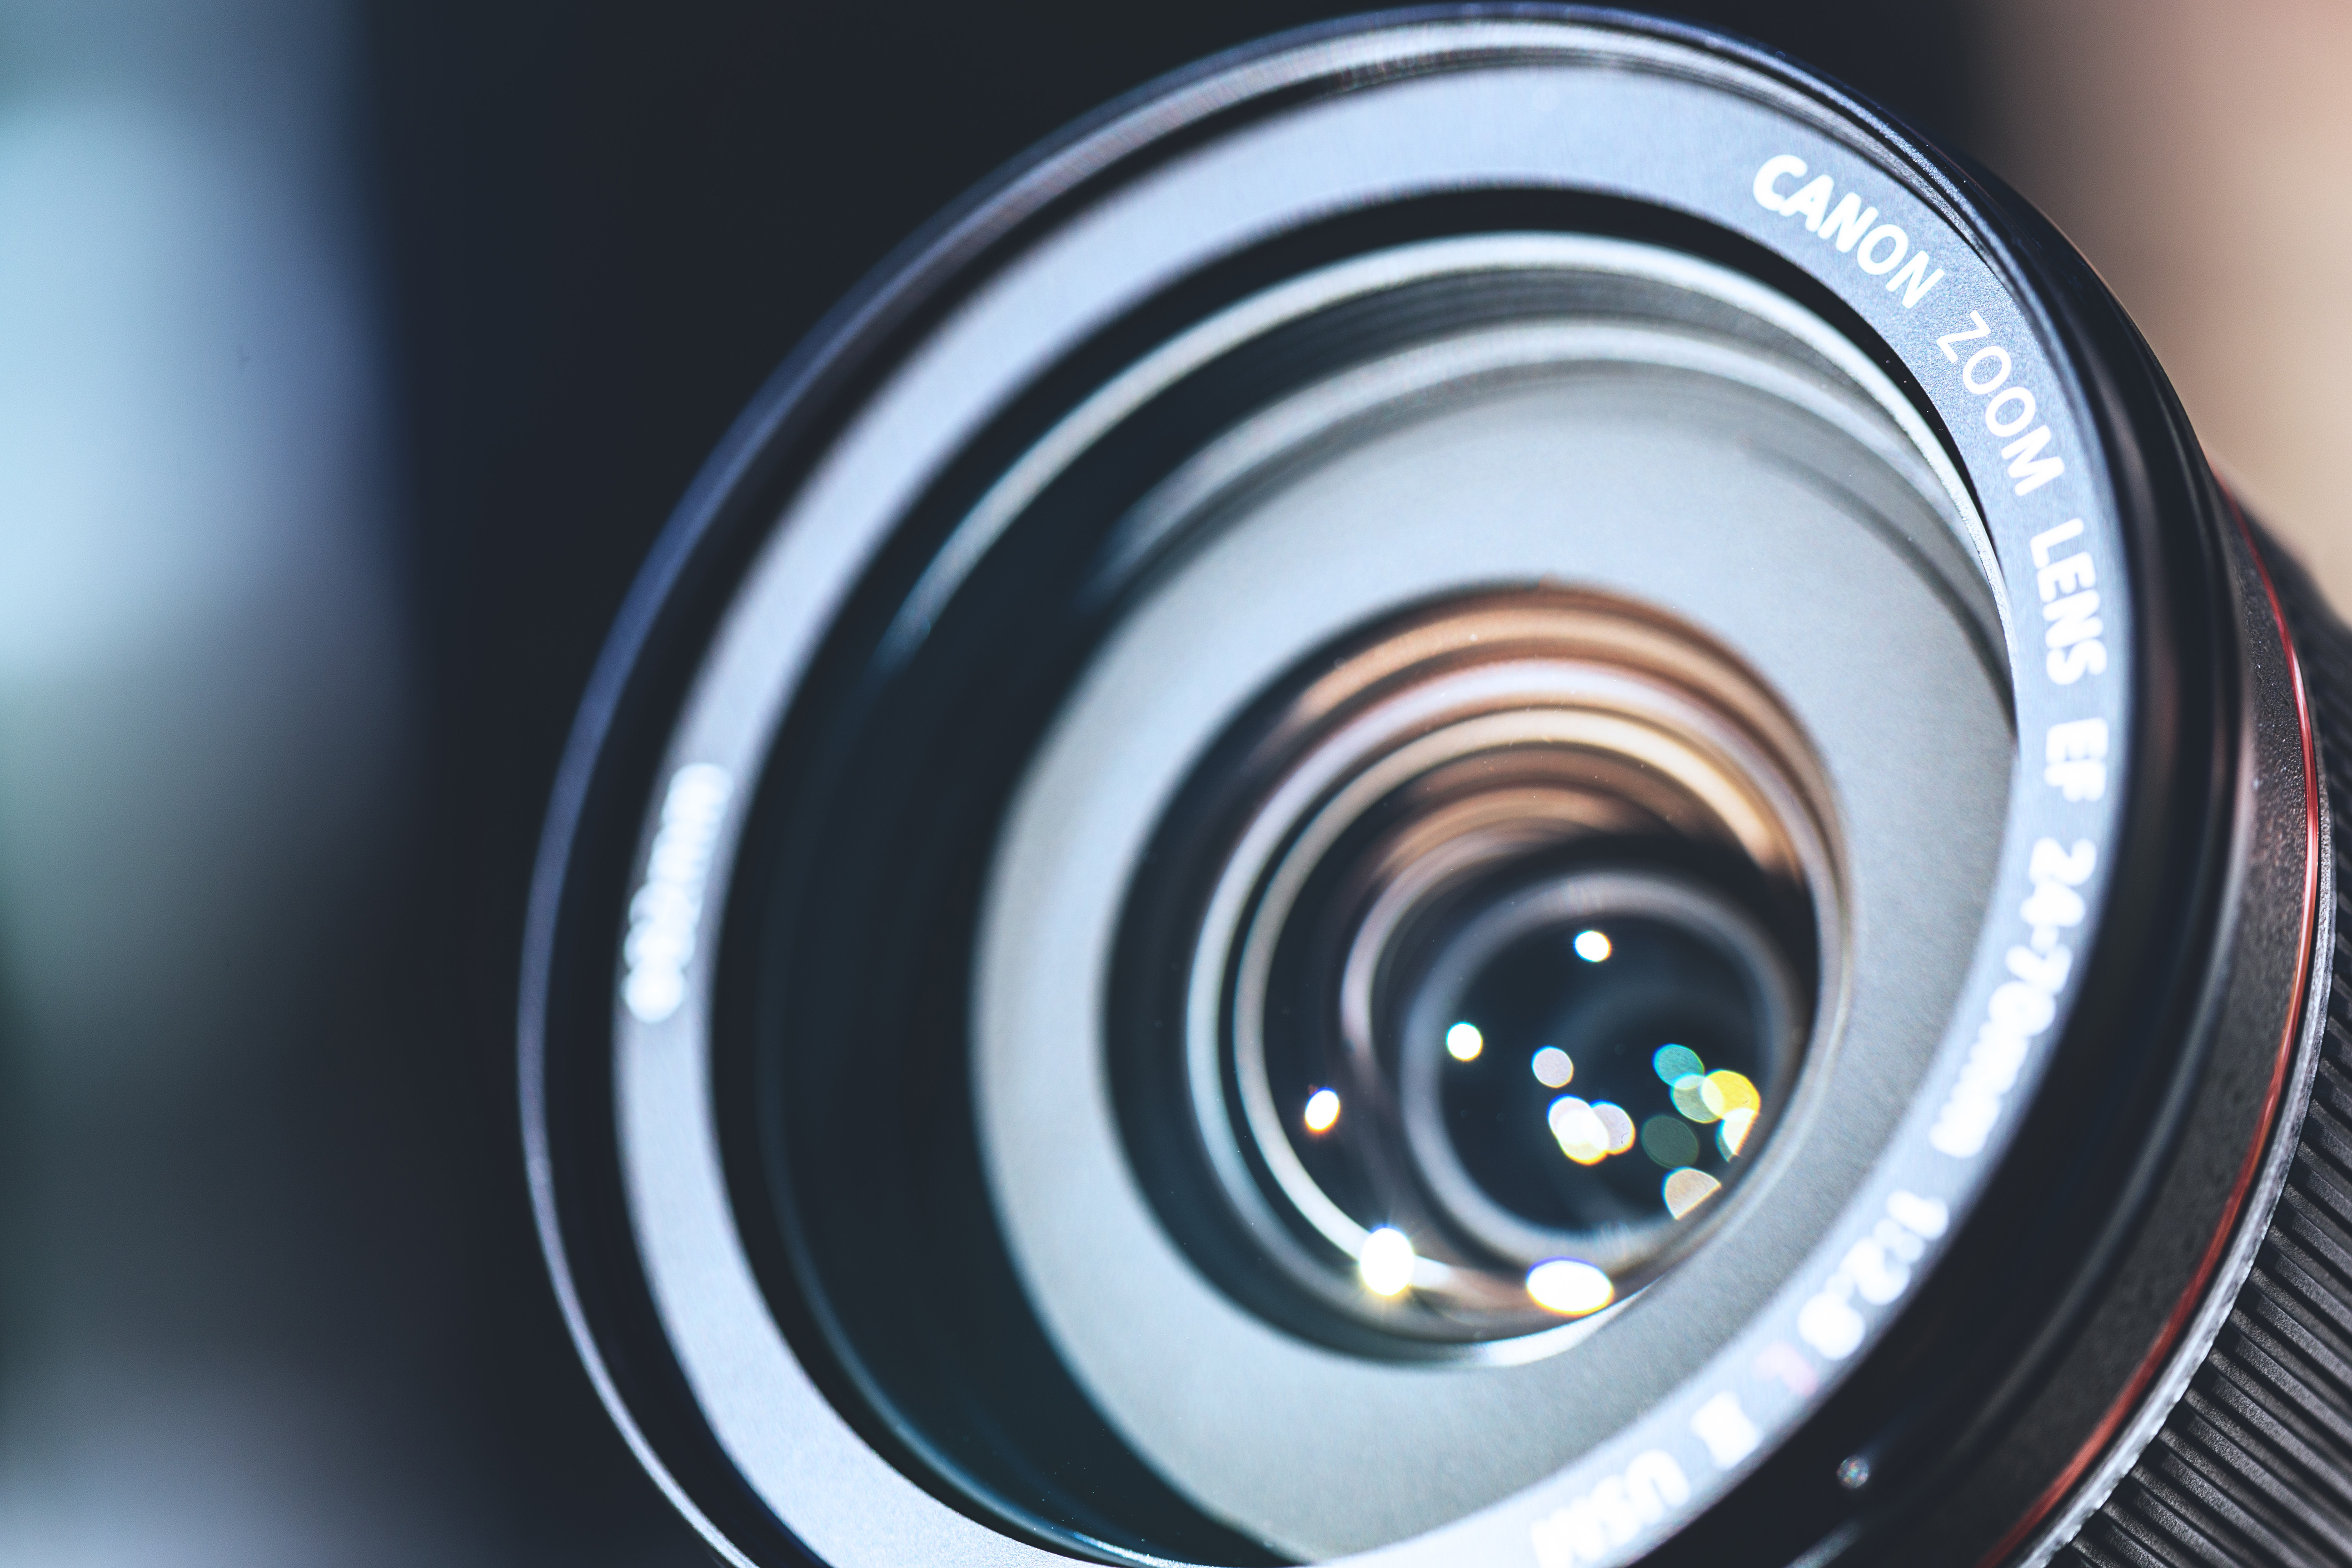
lens, camera lens, cameras optics, camera accessory, macro photography, photography, circle, close up, camera, stock photography, spiral, reflection, single lens reflex camera, shutter